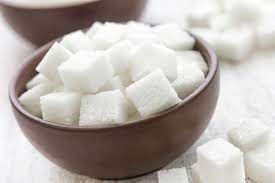
Nataal bii nag ñu ngi ci gis bekku suukër. Bekku suukër, ëe suukër la ju wow. Ëe moom day dem ci kafe dina dem ci yeneen yeneen... Mën naa dem ci soow ak yépp mën na see dem. ñooŋ kay def, ñooŋ ko def si benn bool, ëe ci benn bool bu sokolaa... Def si bekk suukër yu bëre.